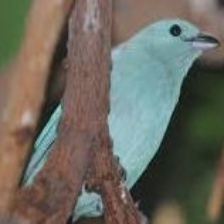
Species: AZURE TANAGER
Scientific name: THRAUPIS CYANOPTERA